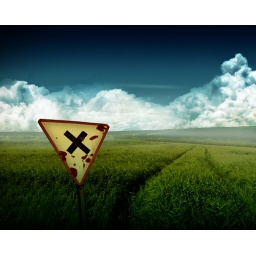
A cross in a field